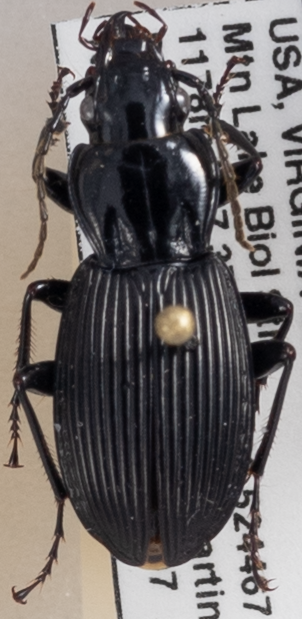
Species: Pterostichus lachrymosus
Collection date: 2019-05-07
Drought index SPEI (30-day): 0.966
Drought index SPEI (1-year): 2.09
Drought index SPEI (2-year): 2.09